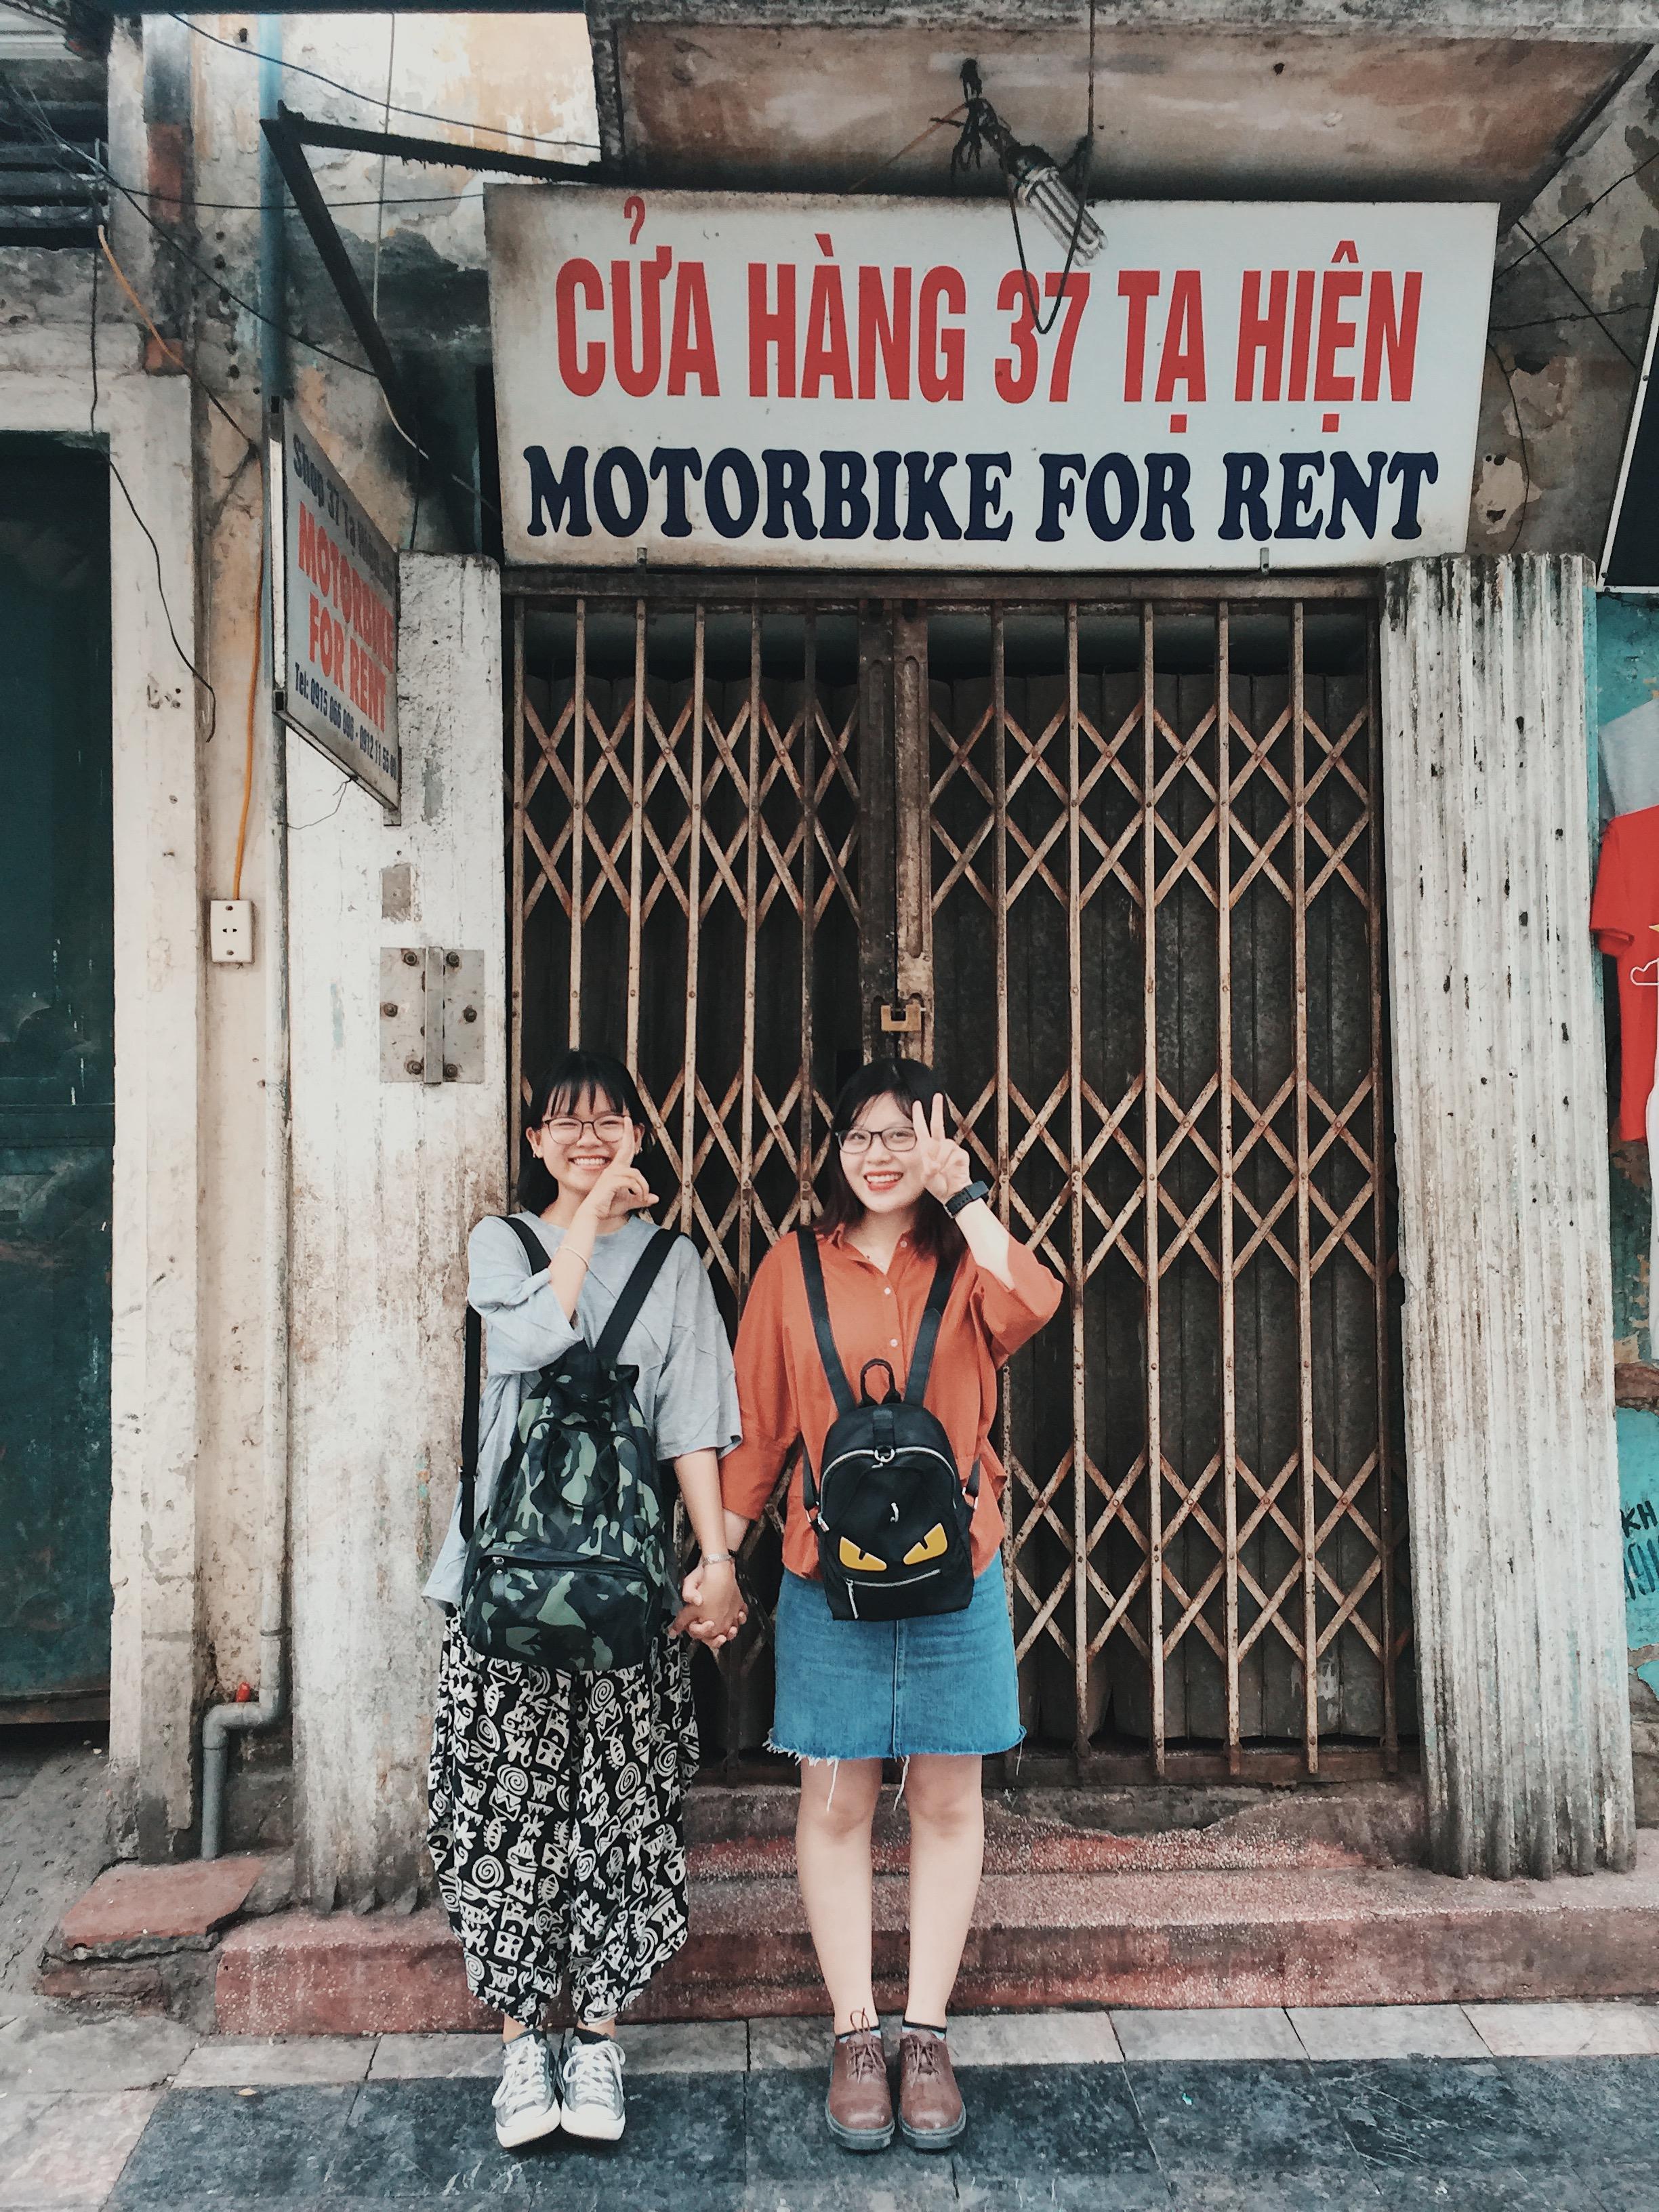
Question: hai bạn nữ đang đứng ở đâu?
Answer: trước cửa hàng 37 tạ hiện